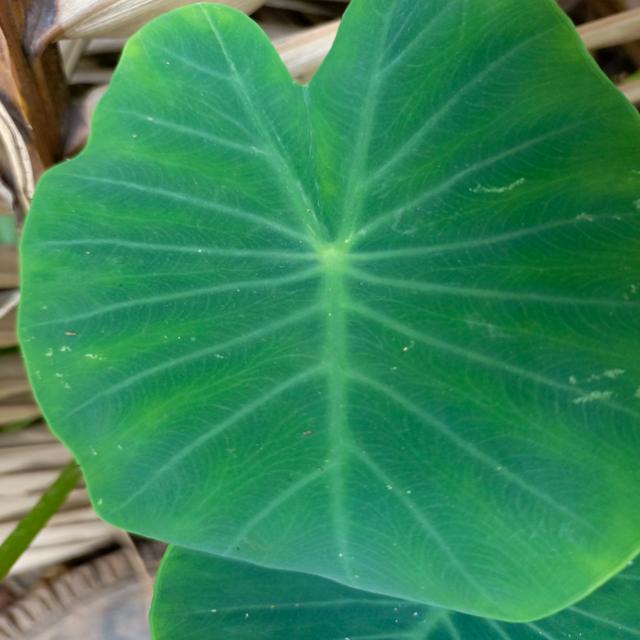
Label: Healthy